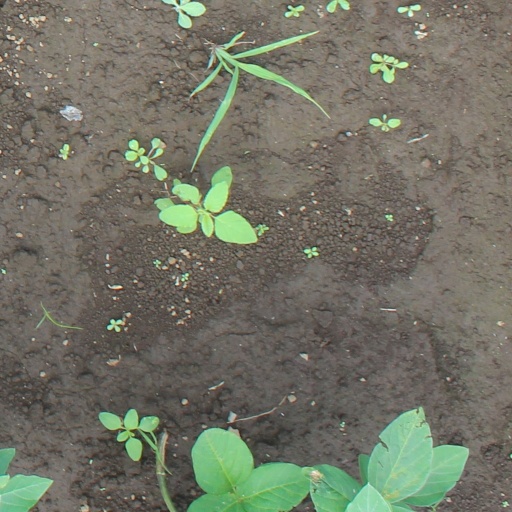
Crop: soybean